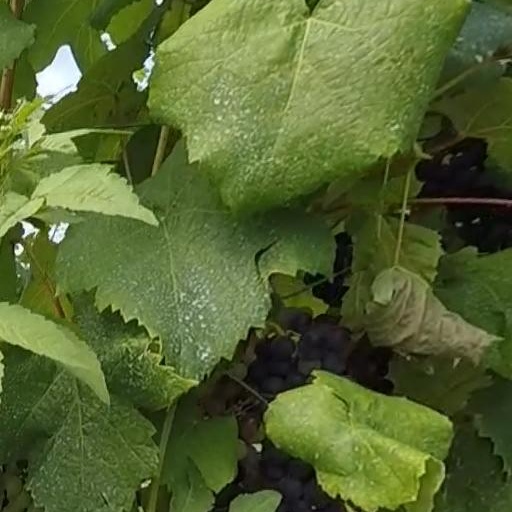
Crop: grape